Terrence Fede

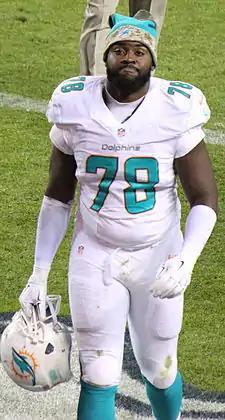
Fede with the Miami Dolphins in 2014

Terrence Fede (born November 19, 1991) is an American former professional football defensive end. He was selected by the Miami Dolphins in the seventh round of the 2014 NFL draft. He played college football at Marist.